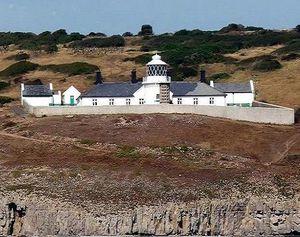
le phare d'Anvil Point est un phare situé sur Anvil Point dans le village côtier de Swanage du comté du Dorset en Angleterre.